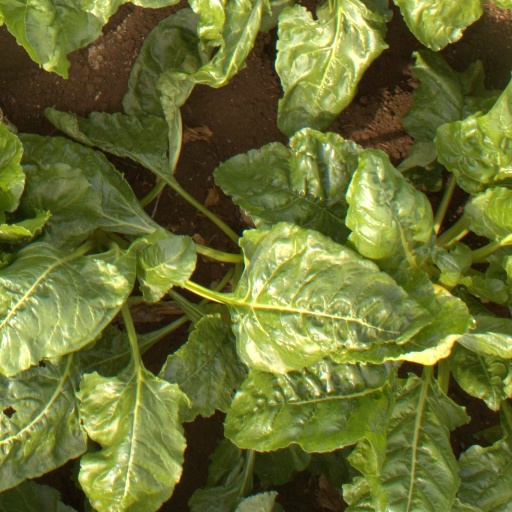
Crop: sugar beet